Question: Please indicate a possible affordance area of cup that can be used for drinking
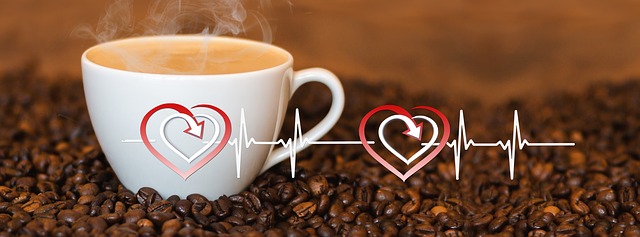
Answer: [79.5, 29, 339.5, 198]